Pistachio

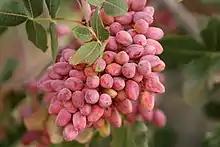
Pistachios growing in Iran in 2007. The fruits have not yet begun to open.

The fruit is a drupe, containing an elongated seed, which is the edible portion. The seed, commonly thought of as a nut, is a culinary nut, not a botanical nut. The fruit has a hard, cream-colored exterior shell. The seed has a mauve-colored skin and light green flesh, with a distinctive flavor. When the fruit ripens, the shell changes from green to an autumnal yellow/red and abruptly splits partly open. This is known as dehiscence and happens with an audible pop. Humans selected the trait of splitting open. Commercial cultivars vary in how consistently they split open.